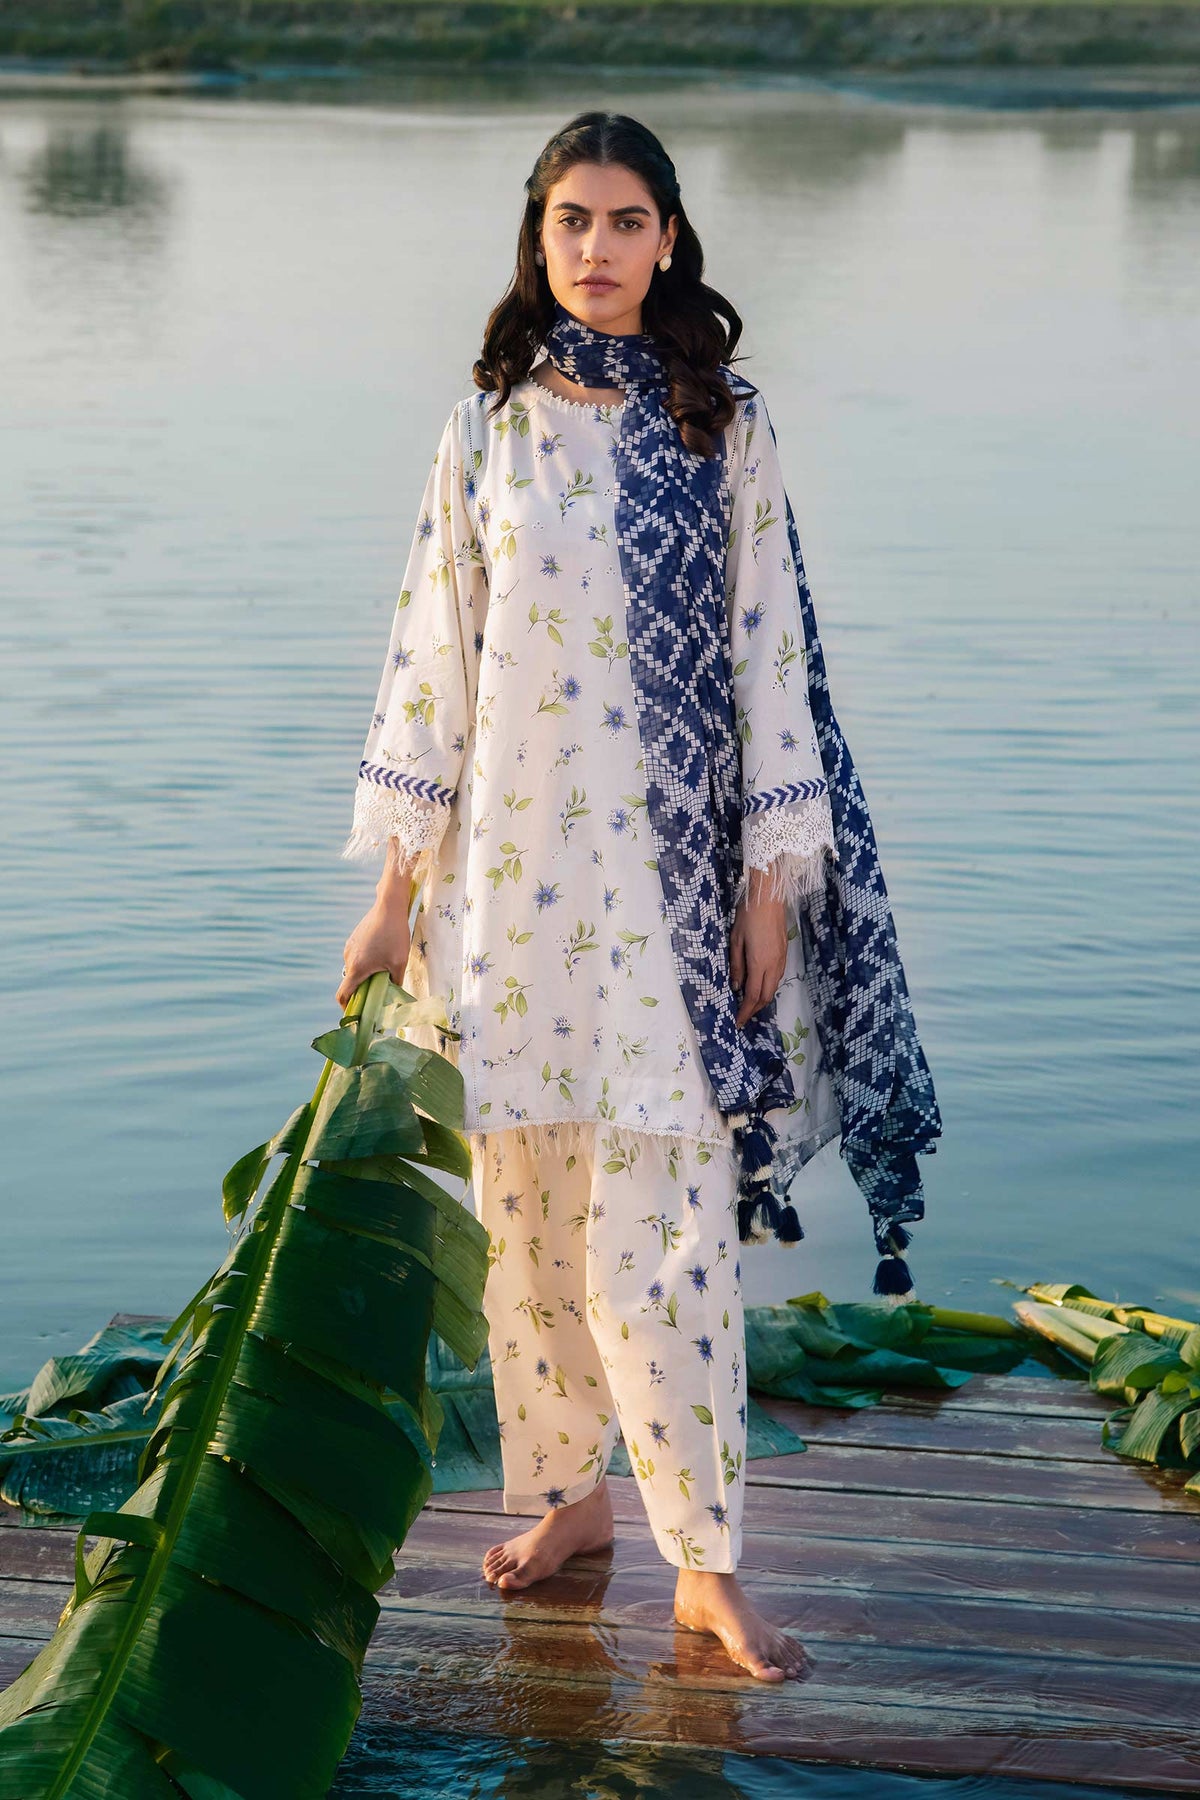
blue and white kashmir print lawn sal